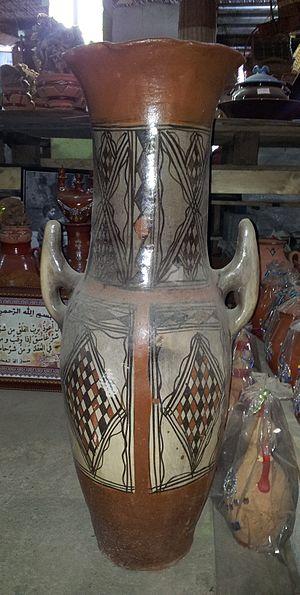
Cruche en poterie (Artisanat kabyle)
La Kabylie est une région historique située dans le Nord de l'Algérie, à l'est d'Alger.
Béjaïa, est une commune algérienne située en bordure de la mer Méditerranée, à 220 km à l'est d'Alger. Elle est le chef-lieu de la wilaya de Béjaïa et de la daïra de Béjaïa, en Petite Kabylie.